Hawkstone Park

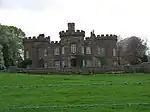
The Citadel was built by the Hill family Jane in the 1820s.

The adaption of a somewhat unusual location for a medieval castle provides a valuable insight into the development of military architecture in this region in the 13th century. The upstanding remains of individual buildings, including those cut into the rock, contain important architectural features.